Earl Warren

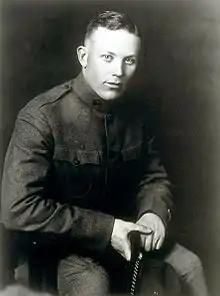
Warren as a U.S. Army officer in 1918

Warren was born in Los Angeles, California, on March 19, 1891, to Matt Warren and his wife, Crystal. Matt, whose original family name was Vaare, was born in Stavanger, Norway, in 1864, and he and his family migrated to the United States in 1866. Crystal, whose maiden name was Hernlund, was born in Hälsingland, Sweden; she and her family migrated to the United States when she was an infant. After marrying in Minneapolis, Minnesota, Mathias and Crystal settled in Southern California in 1889, where Matthias found work with the Southern Pacific Railroad. Earl Warren was the second of two children, after his older sister, Ethel. Earl did not receive a middle name; his father later commented that "when you were born I was too poor to give you a middle name." In 1896, the family resettled in Bakersfield, California, where Warren grew up. Though not an exceptional student, Warren graduated from Kern County High School in 1908.